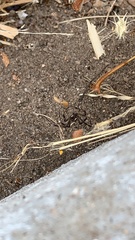
Species: Lactrodectus_hesperus